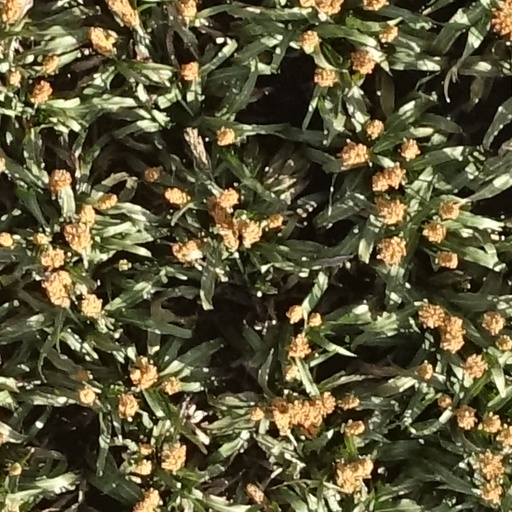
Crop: sorghum